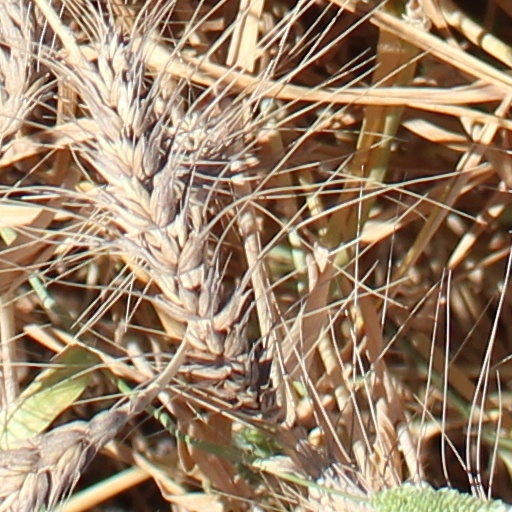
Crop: wheat